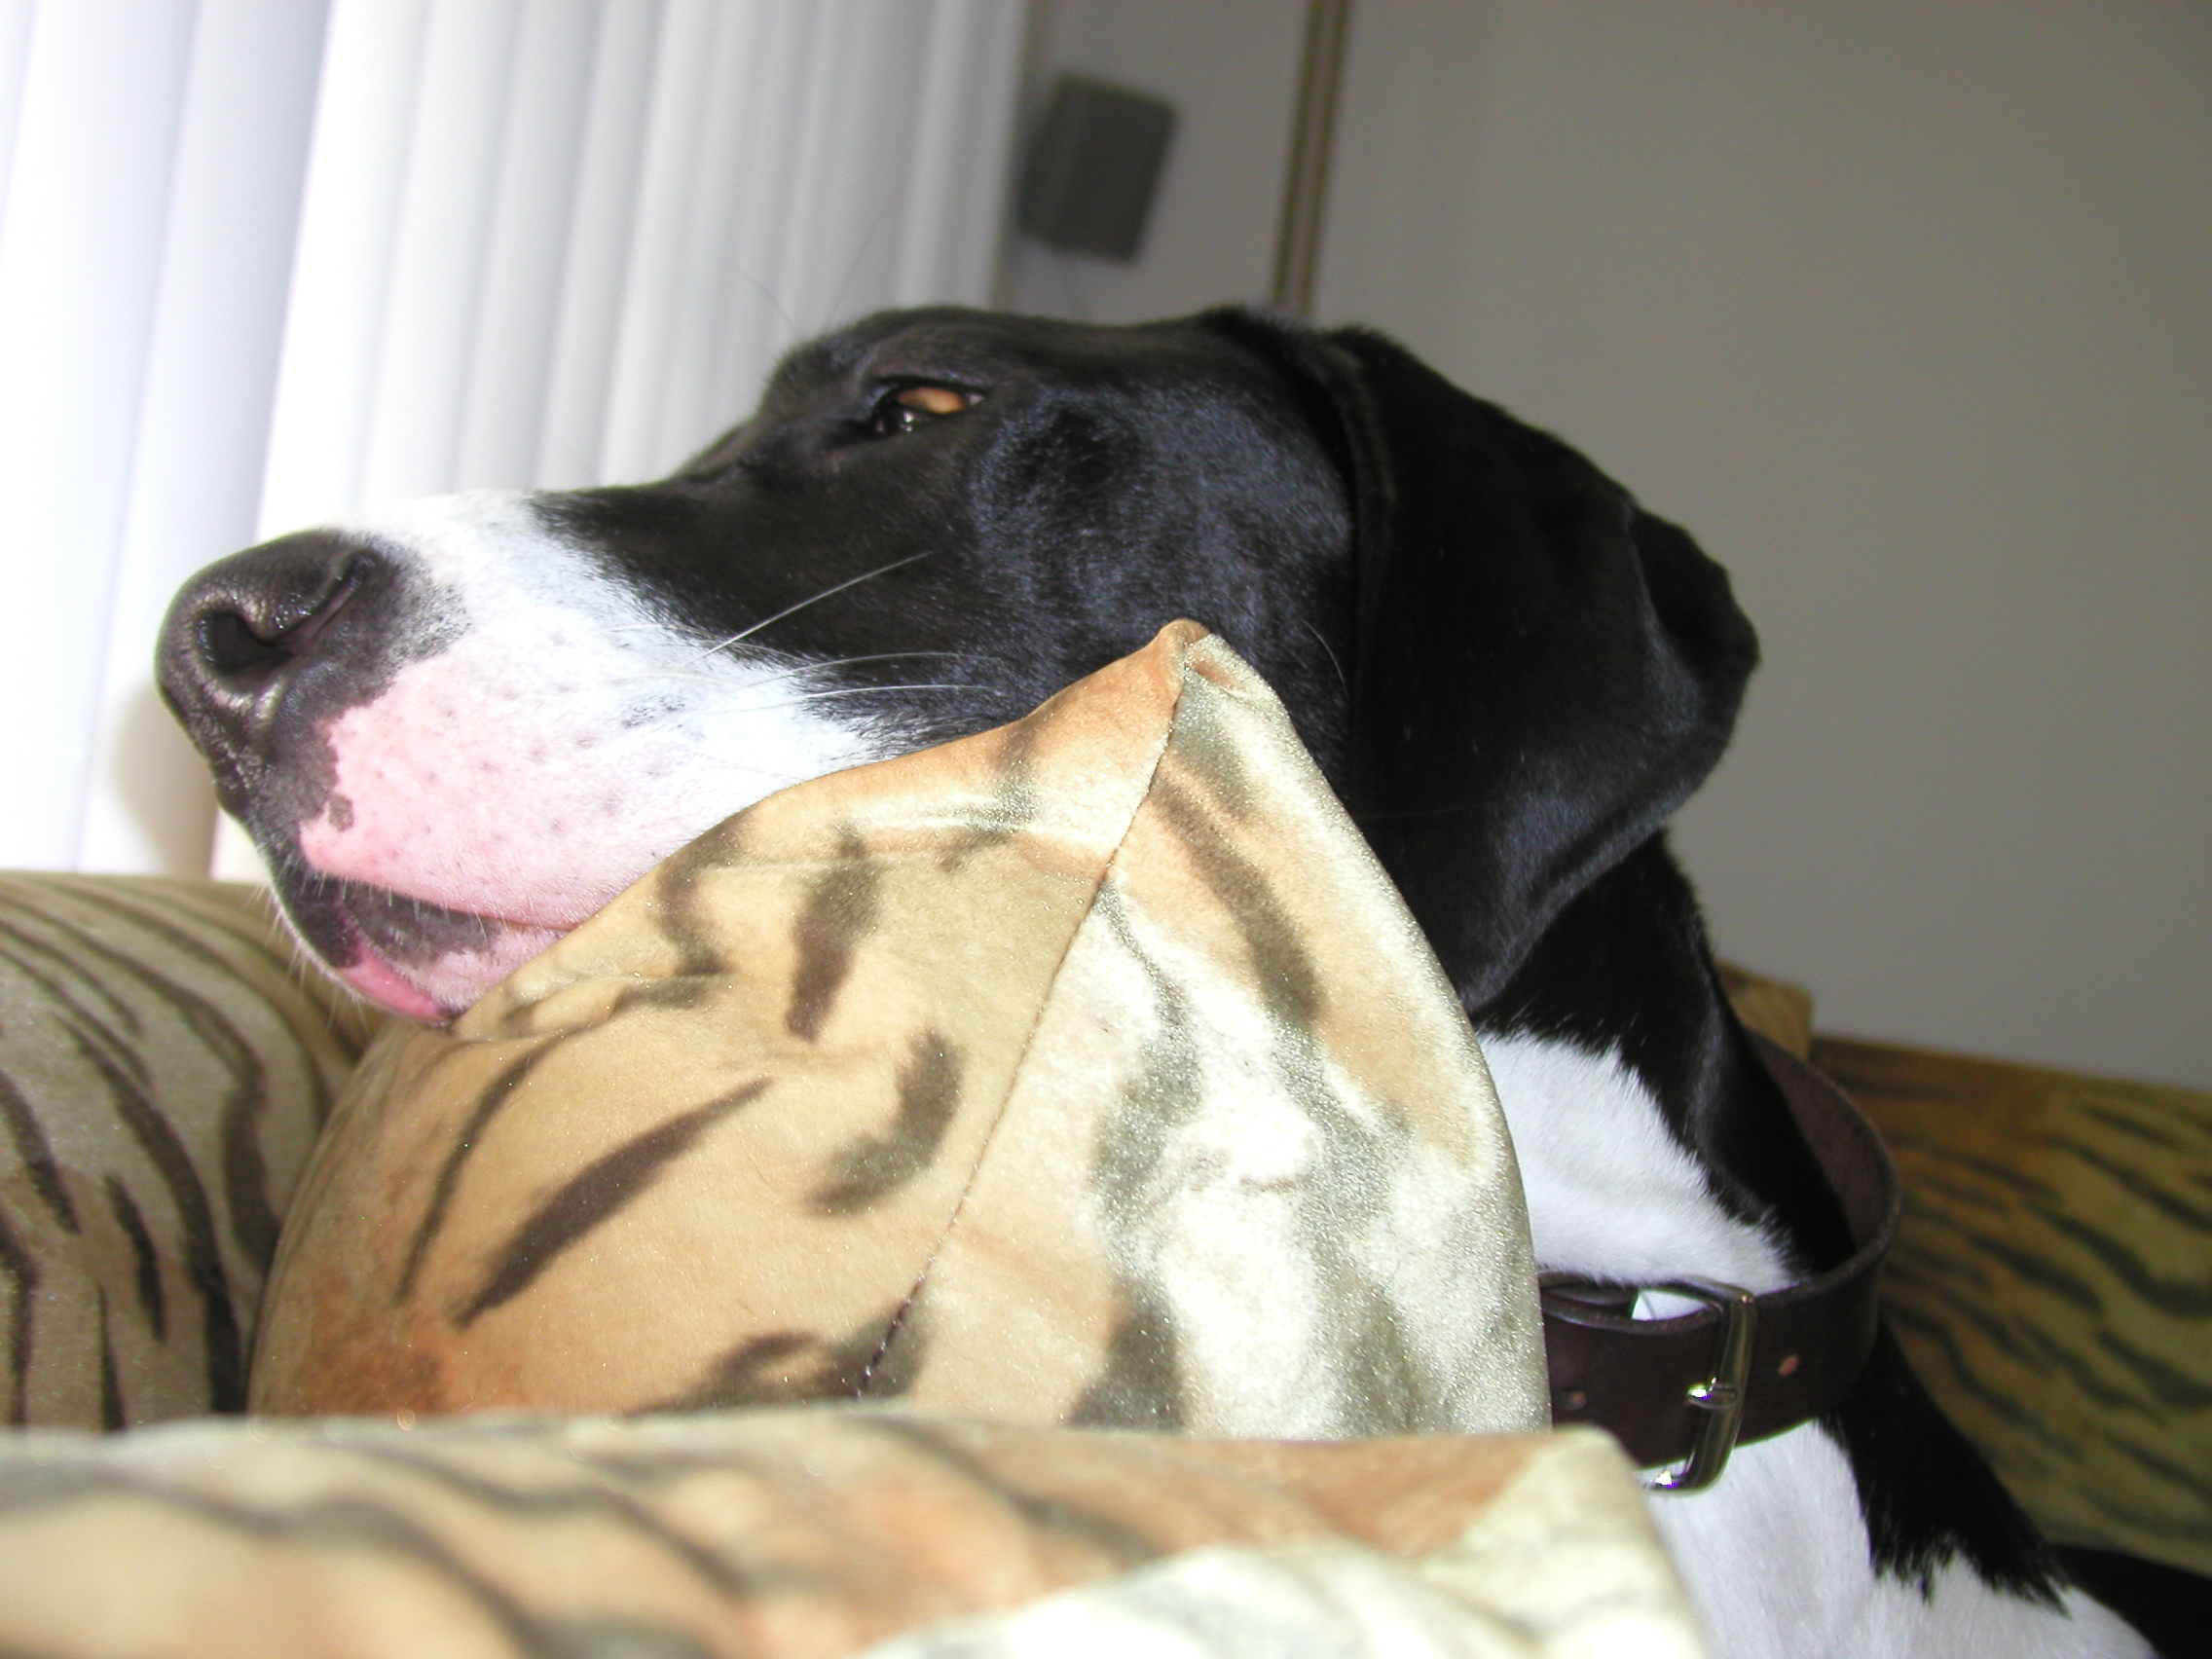
dog, mammal, vertebrate, dog like mammal